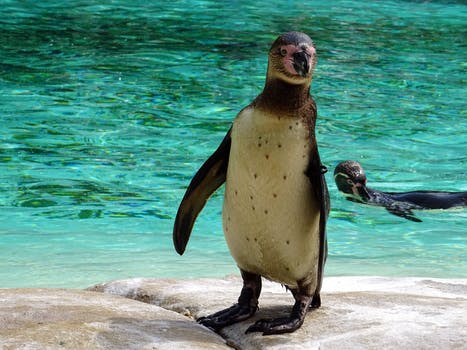
Label: No Watermark